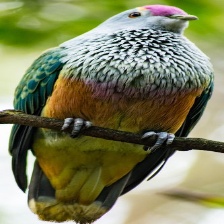
Species: SCARLET CROWNED FRUIT DOVE
Scientific name: PTILINOPUS INSULARIS